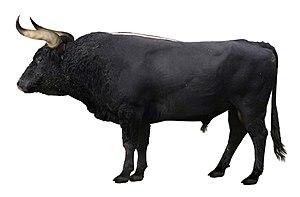
Le projet Uruz a pour objectif de recréer les aurochs éteints. Le terme Uruz est un ancien mot germanique qui désignait l'aurochs. Le projet Uruz a été lancé en 2013 par la True Nature Foundation et a été présenté à TEDx DeExtinction, une conférence d'une journée organisée par la Long Now Foundation, avec le soutien de TED et en partenariat avec la National Geographic Society, pour promouvoir les perspectives de reconstitution d'espèces disparues. Le mouvement de résurrection d'espèces éteintes est lui-même dirigé par la Long Now Foundation.